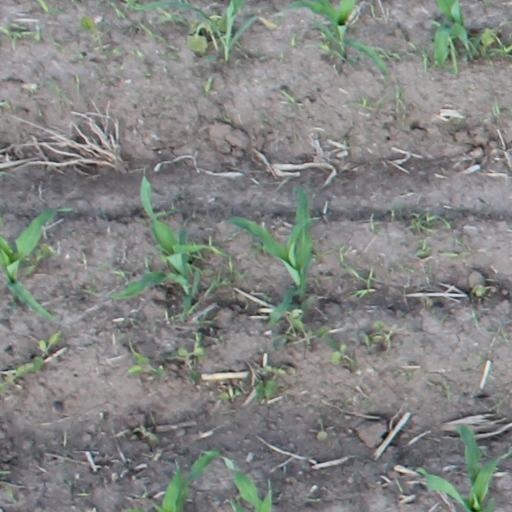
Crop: maize; corn